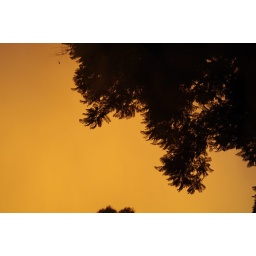
tree in orange